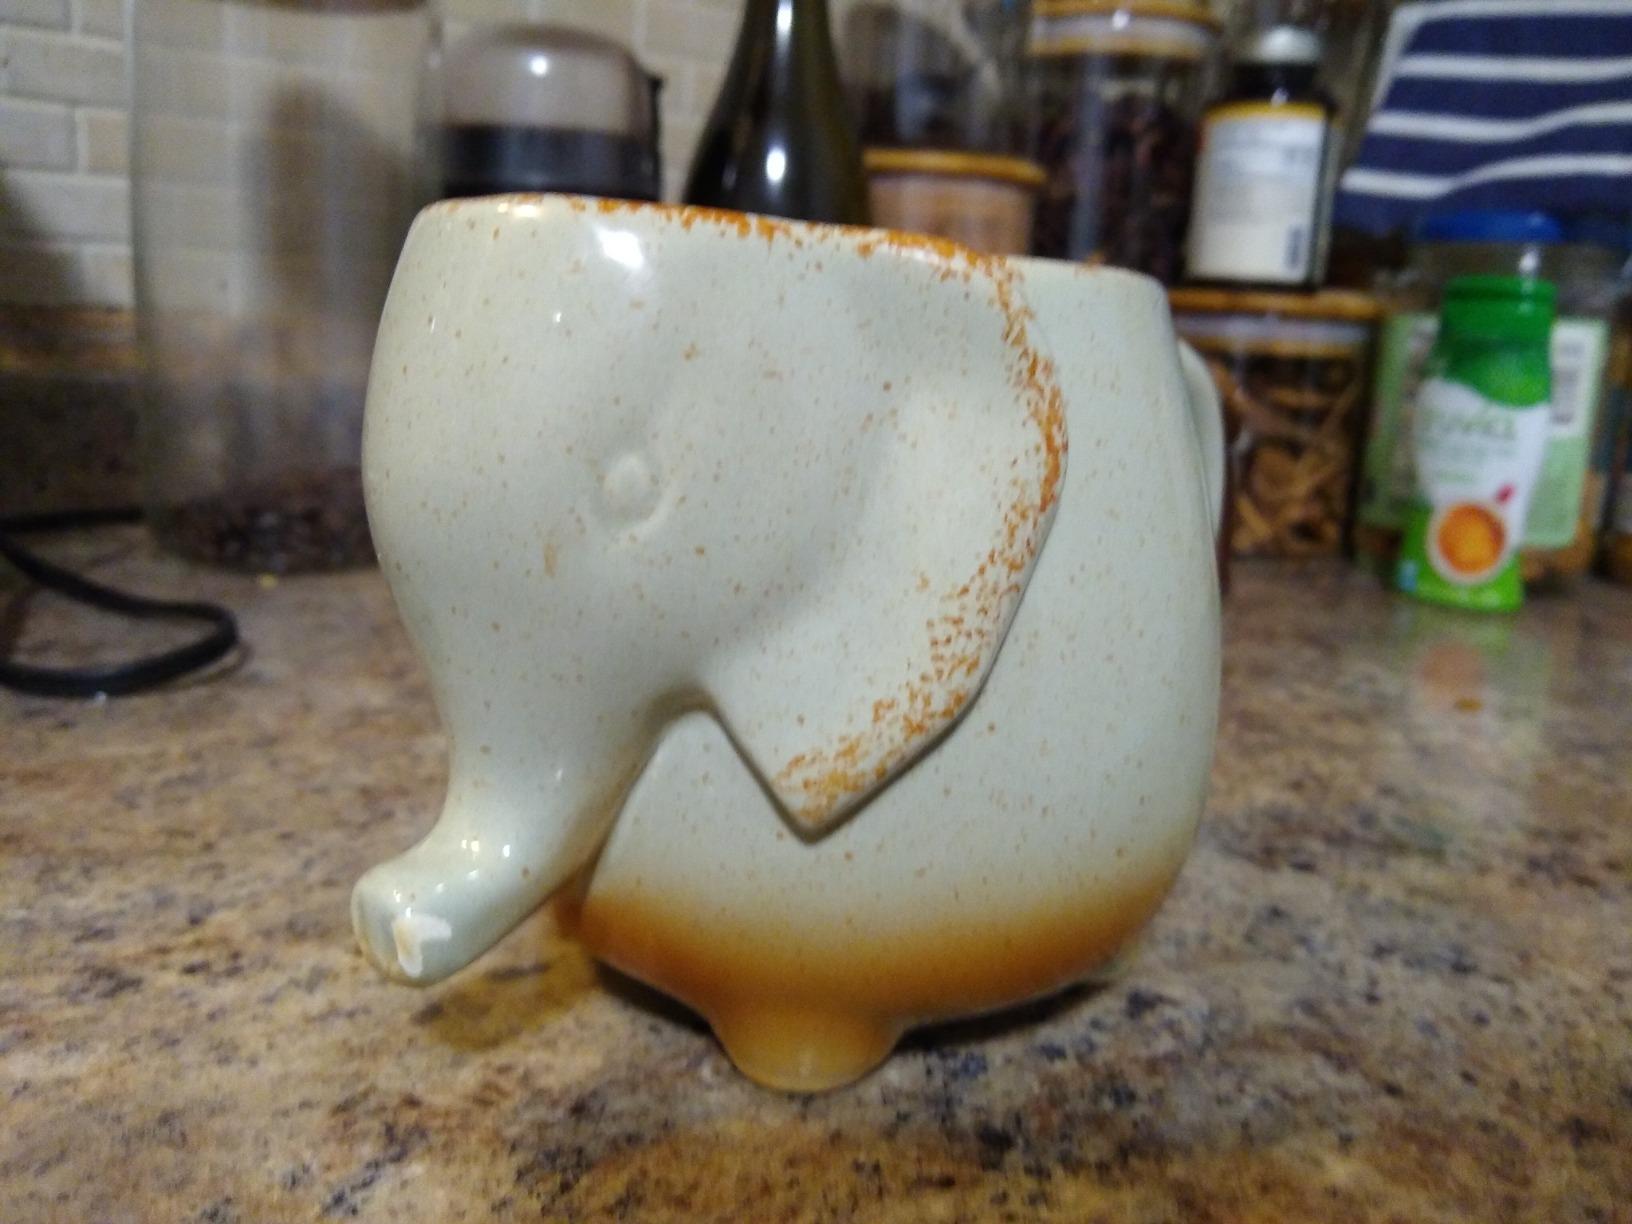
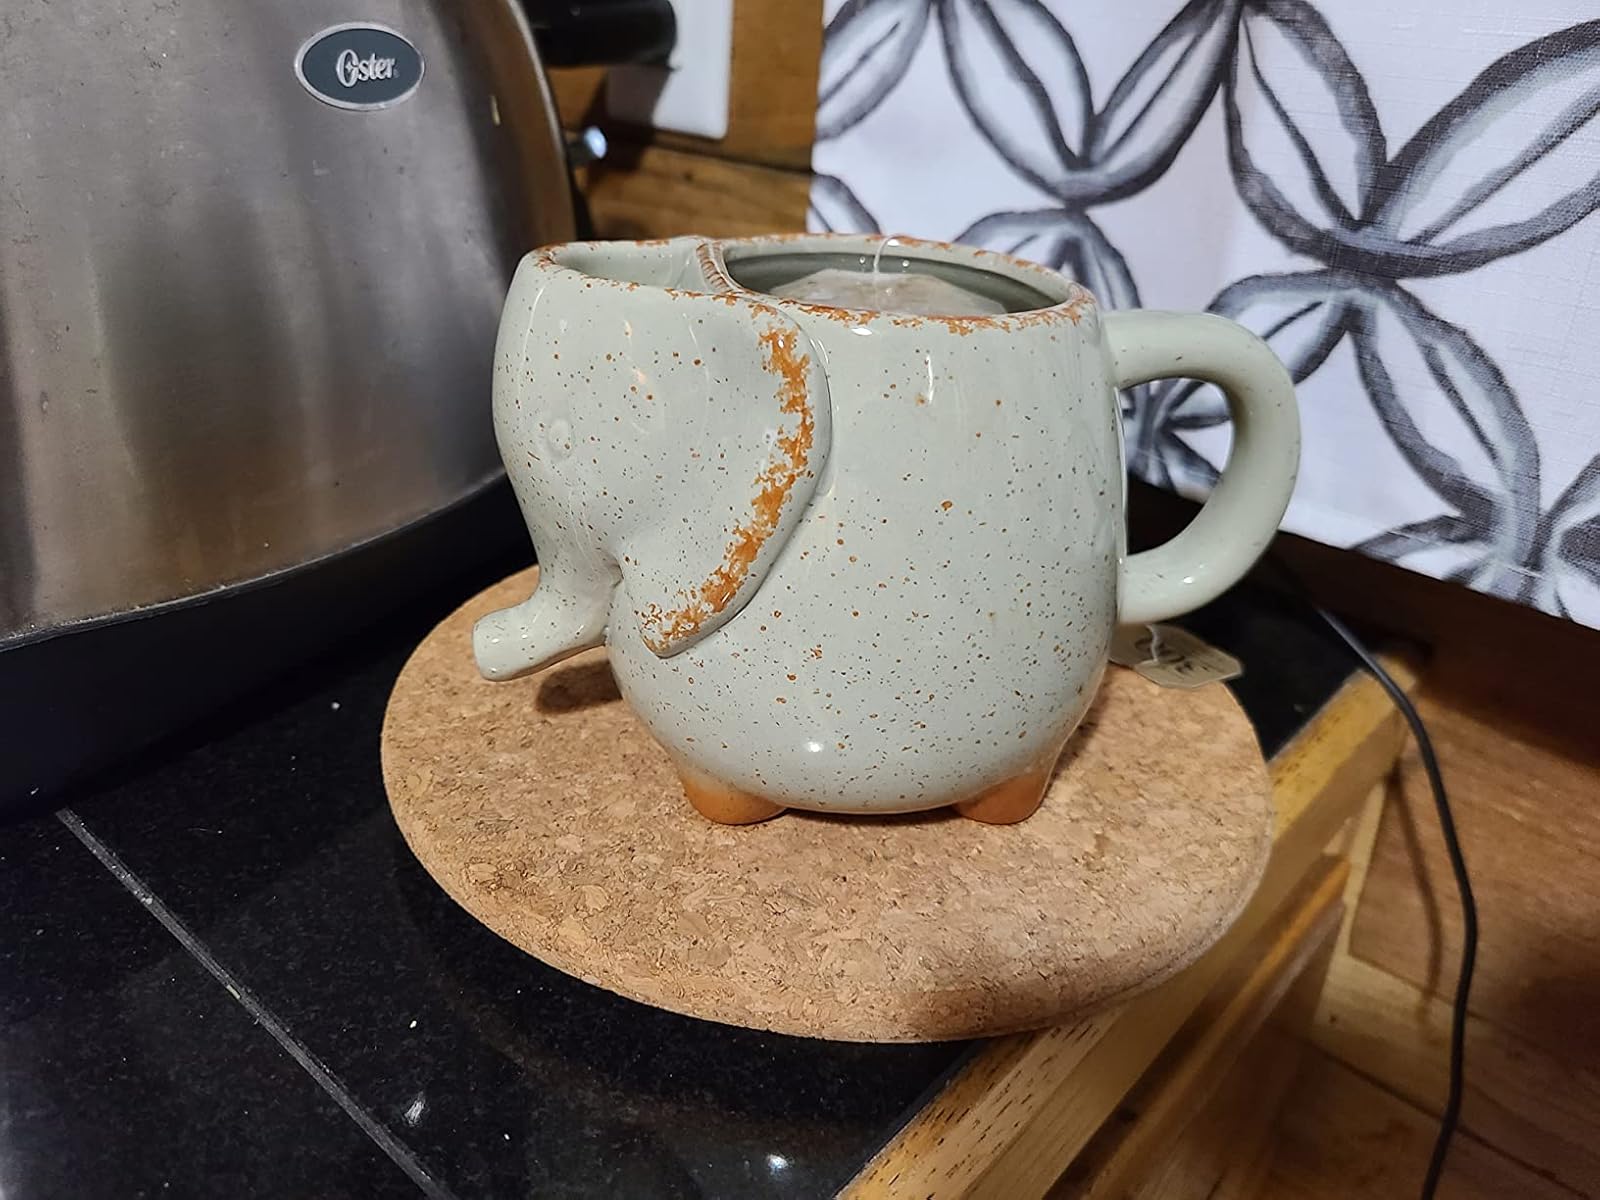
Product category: items_mug
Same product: yes